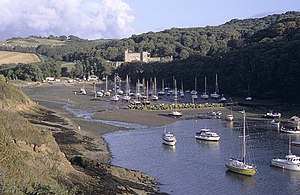
Borge og slotte i England / Devon
Denne liste over borge og slotte i England er ikke en liste over alle bygninger og steder, hvor ordet ”castle” indgår i navnet eller en liste over bygninger, som er en borg i middelalderlig henseende. Det er heller ikke en liste over alle borge og slotte, der nogensinde er bygget i England: Mange er forsvundet sporløst, men er hovedsageligt en liste over bygninger og ruiner. De bygninger, som er bevaret, er alle blevet ændret i løbet af historien.